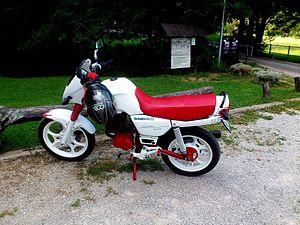
MZ est un constructeur de motocyclettes allemand, issu du démantèlement de la marque DKW à la fin de la Seconde Guerre mondiale.